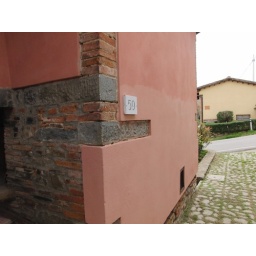
outside house showing road shared washing machine in porch area